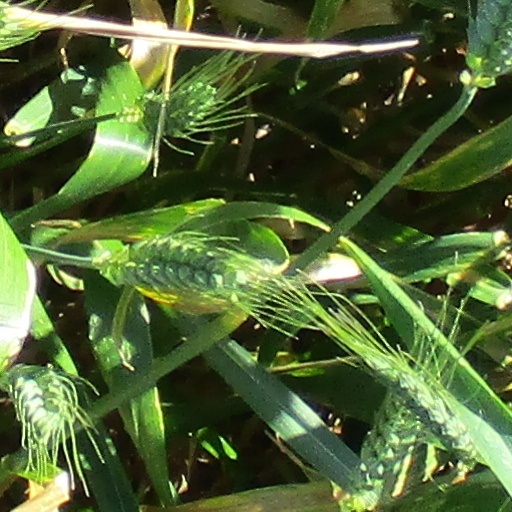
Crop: wheat